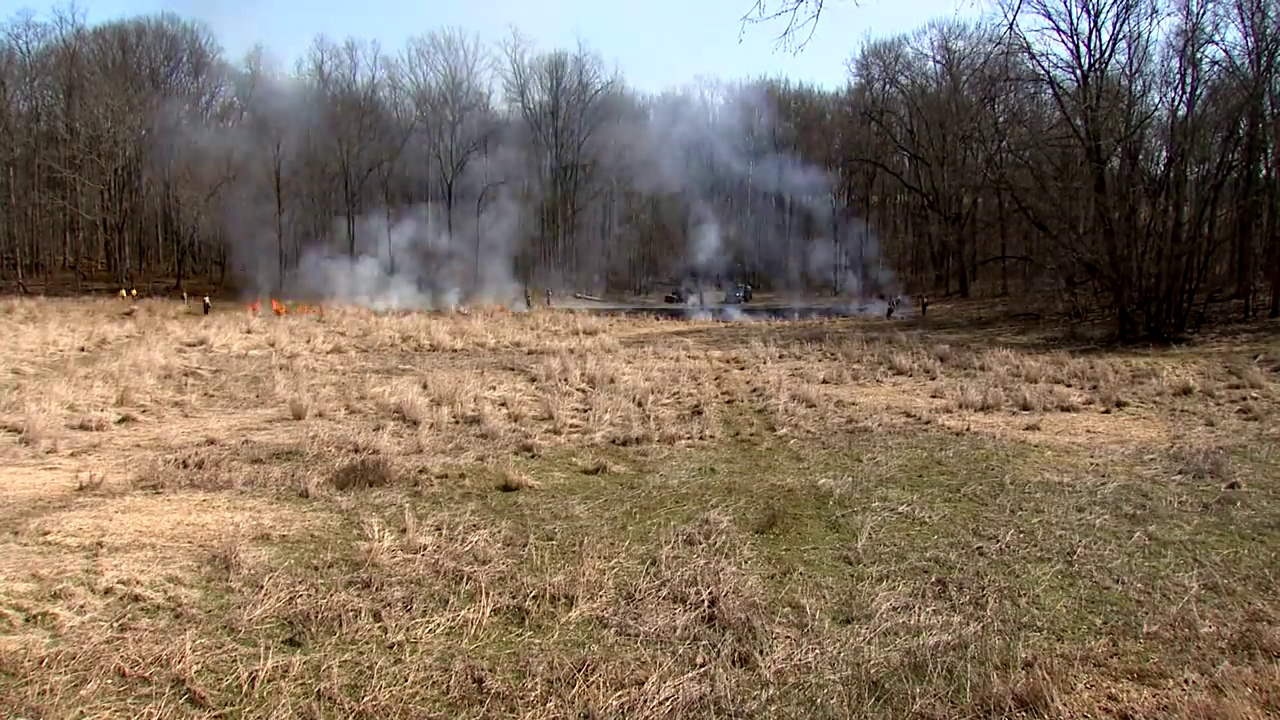
Fire: yes
Smoke: yes